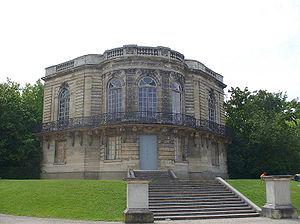
Le parc de Sceaux, ensemble du domaine de Sceaux, est propriété du département des Hauts-de-Seine et son parc s'étend sur les territoires des communes de Sceaux et d'Antony.
Jean-Michel Chevotet, est architecte du roi et de la première classe de l'Académie royale d'architecture, jardinier français de l'école de Le Nôtre, et spécialiste de l'hydraulique.